Berkeley Macintosh Users Group

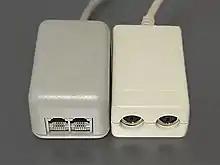
Farallon PhoneNET and Apple LocalTalk transceivers. Both connected computing devices (like and LaserWriter printers) with Apple Desktop Bus ports to LocalTalk local area networks. The Farallon transceiver did so over ANSI/TIA-568 standard structured cabling plants, while the Apple transceiver used a short-range proprietary daisy chain.

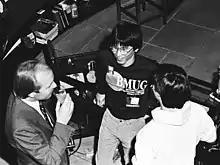
BMUG Programmers Special Interest Group chair Greg Dow, at a BMUG party in the Frank Lloyd Wright Circle Gallery building, San Francisco, January 1989

BMUG's primary revenue-generating activity was the sneakernet distribution of Macintosh shareware software from its comprehensive library on 400k and 800k 3.5" floppy disks. BMUG's shareware disk duplication and distribution program was run by Art Lau and Gerald Raddatz, supplemented by the efforts of many of the other volunteers.